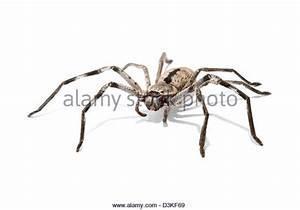
spider